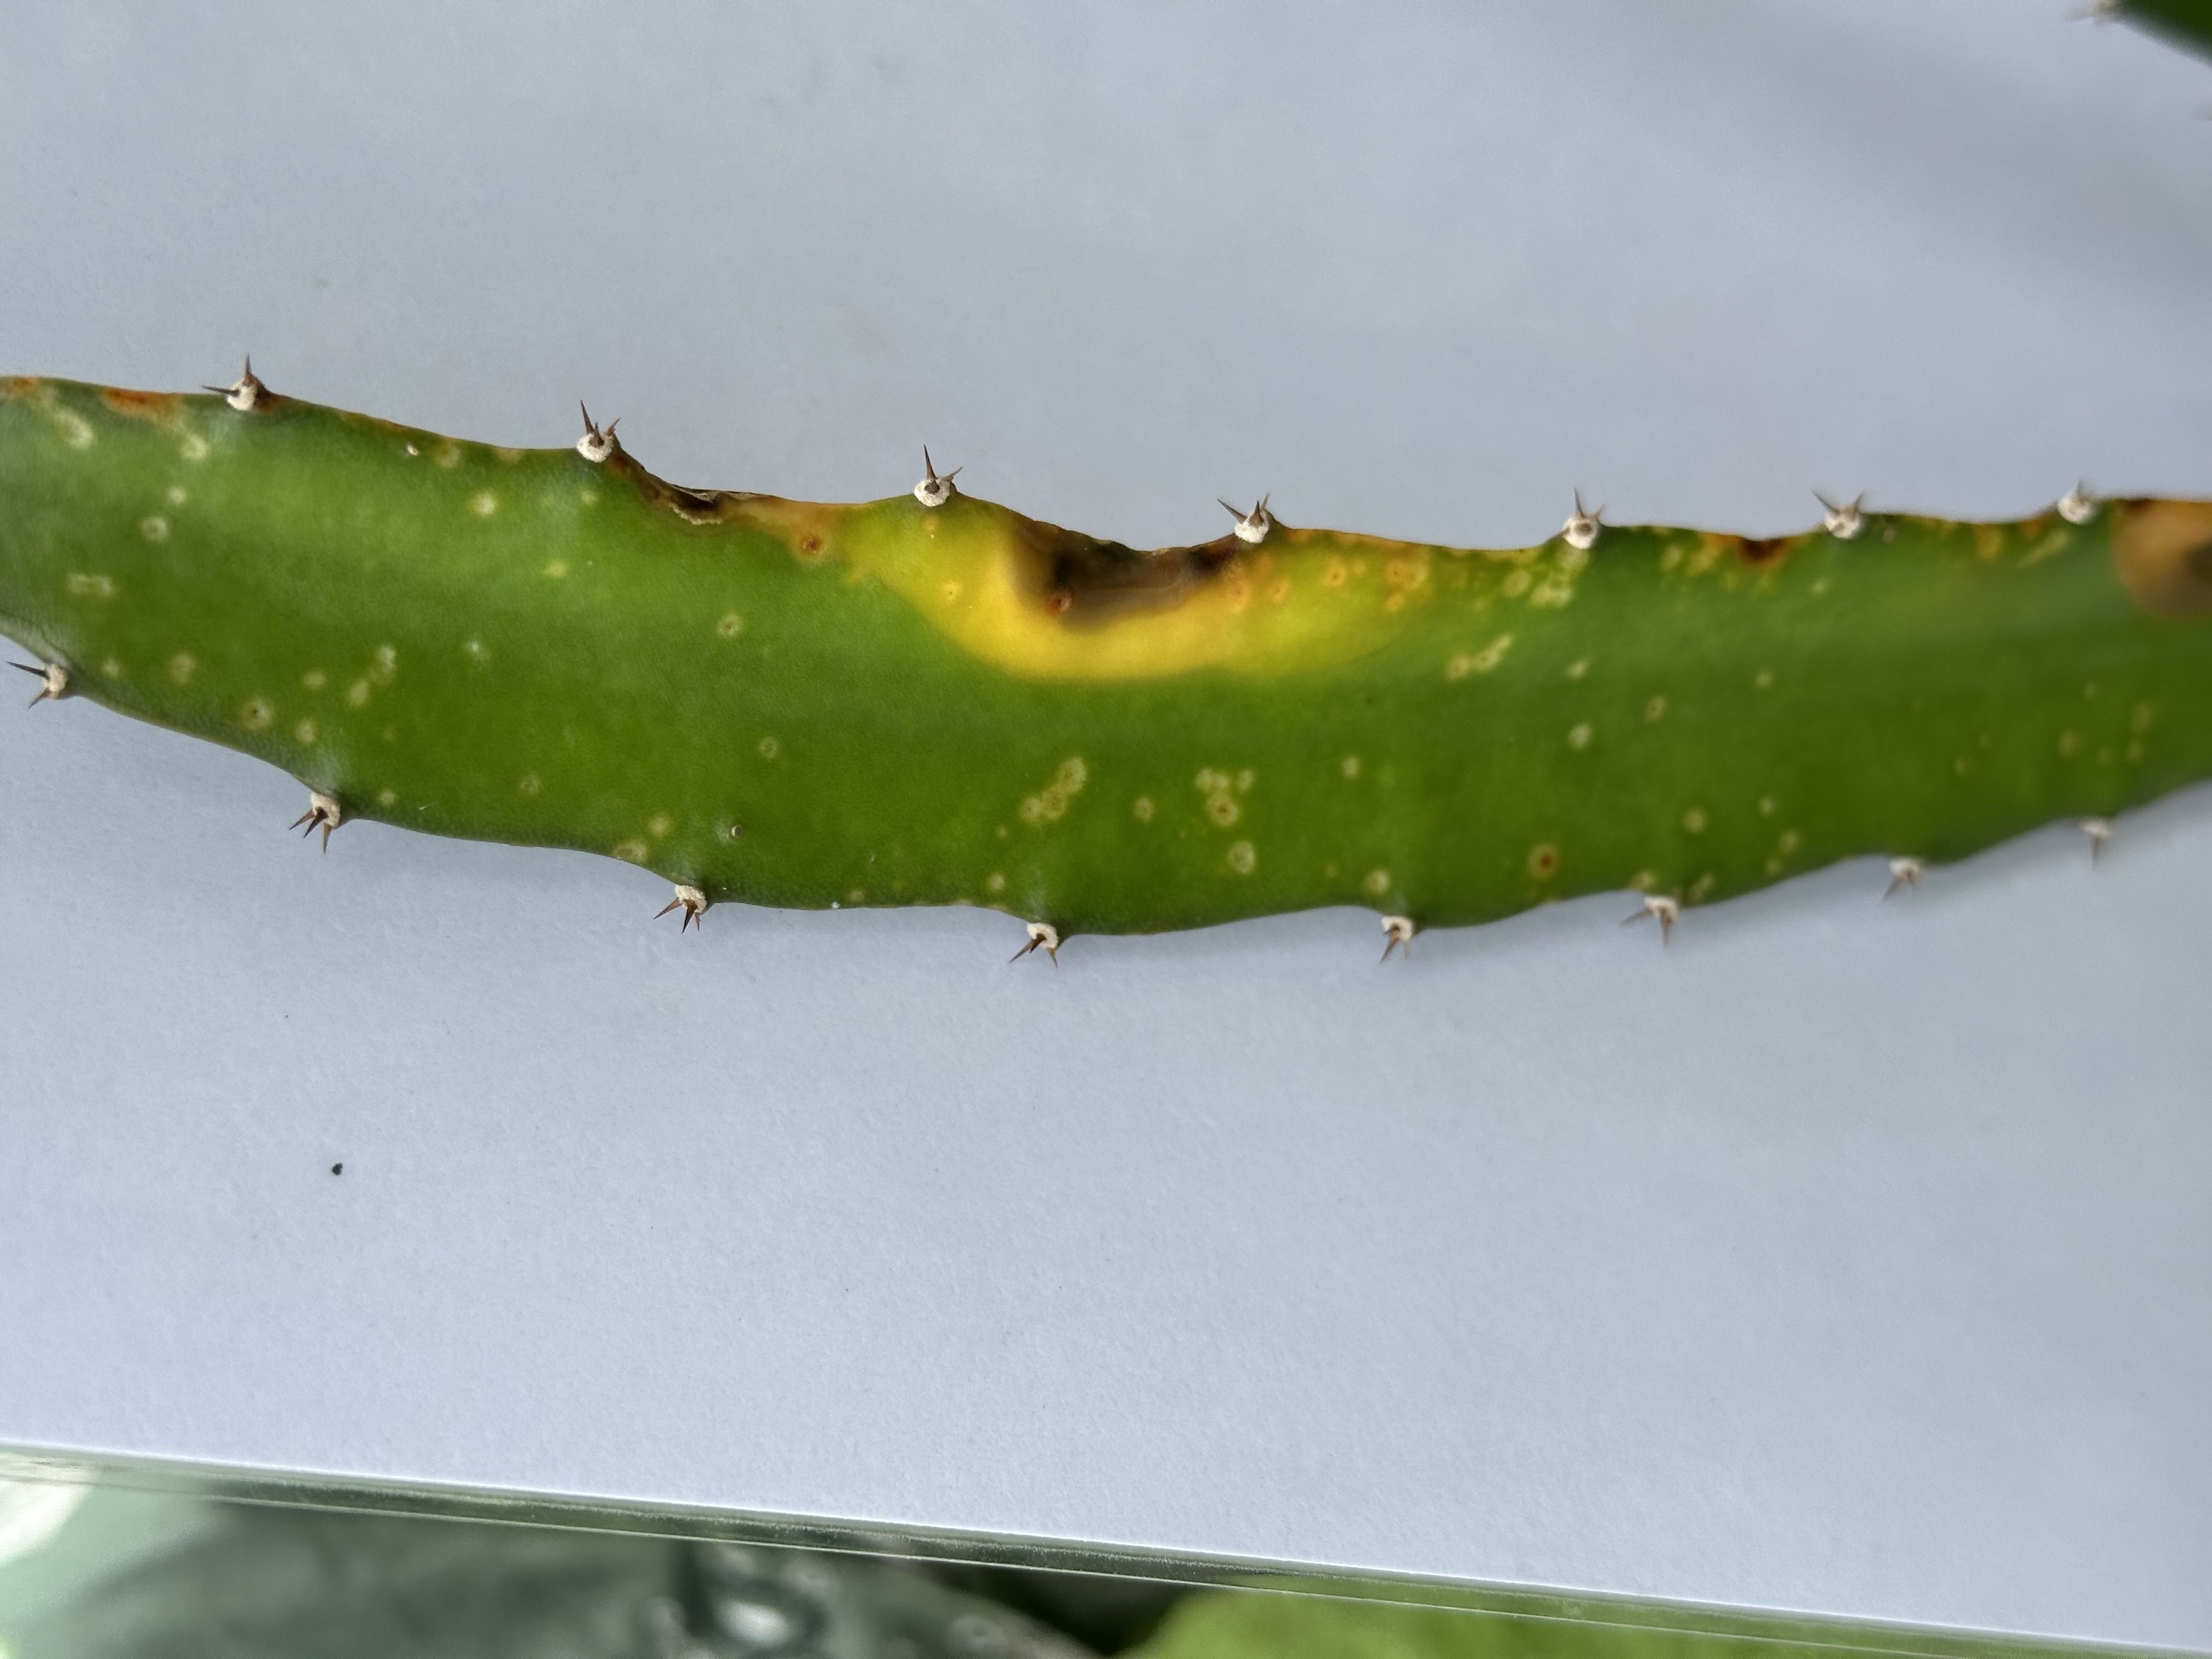
Label: Bad leaf